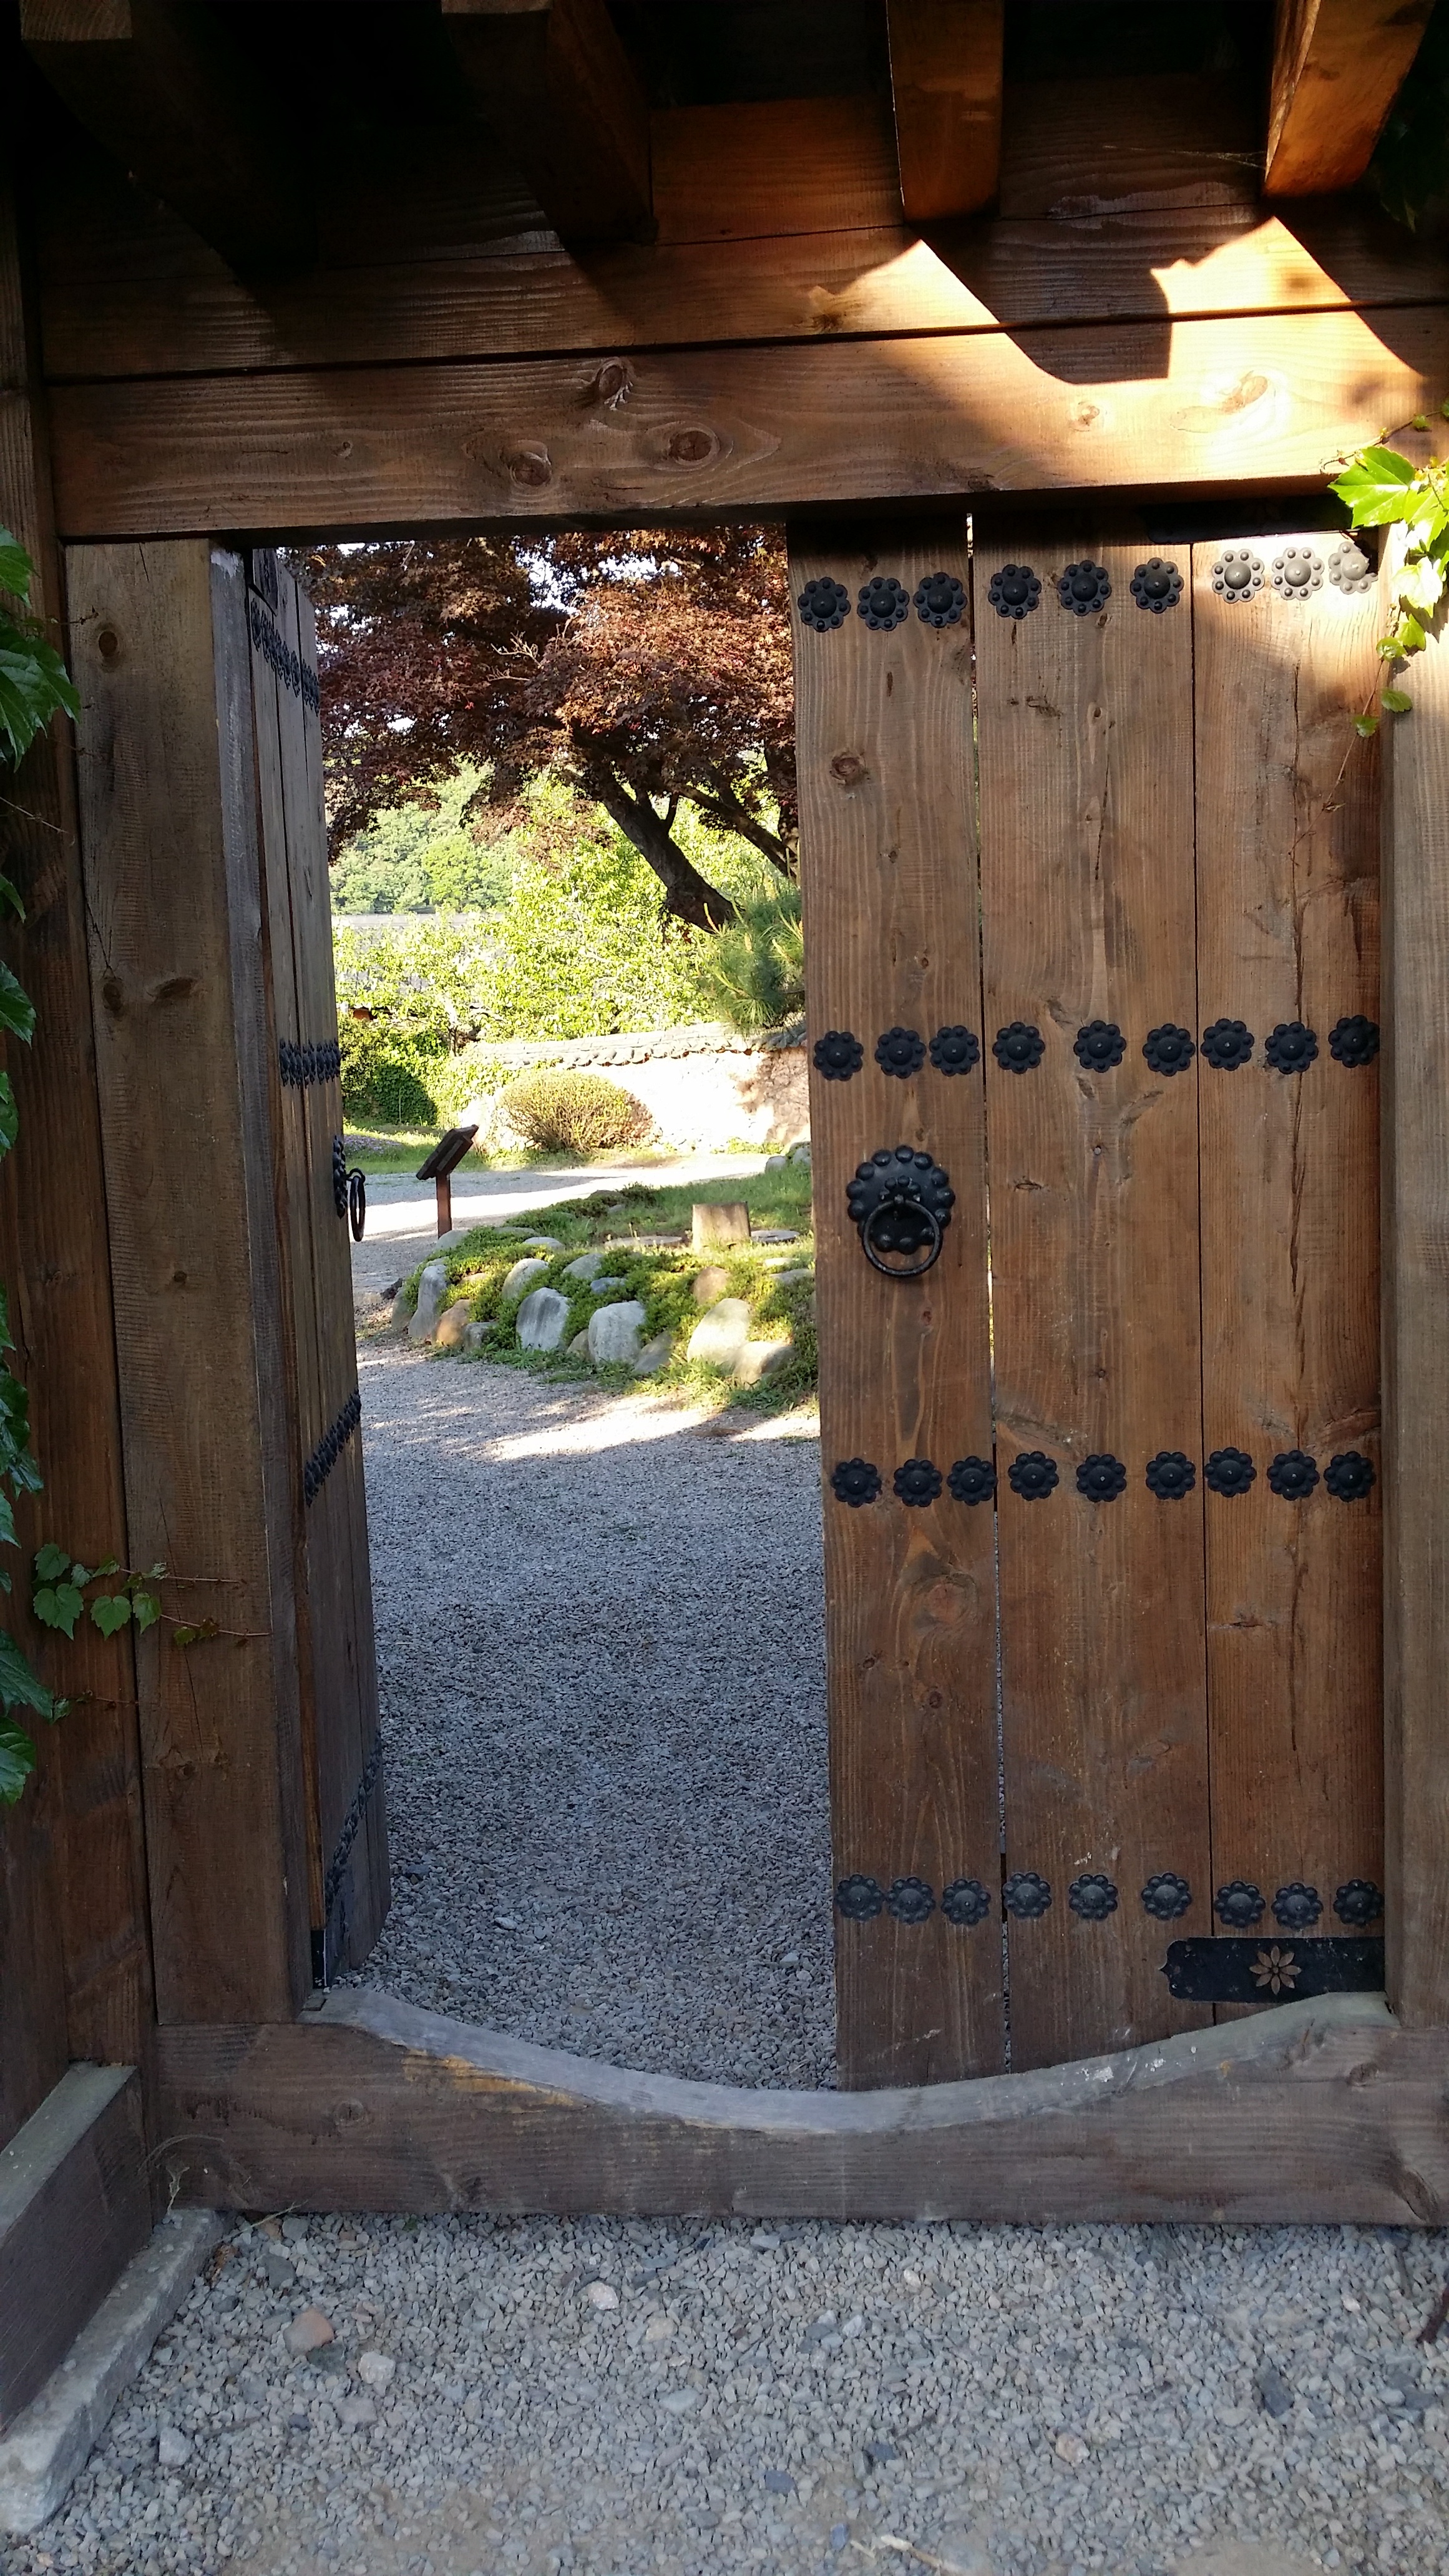
wood, house, home, wall, shed, cottage, backyard, gate, door, wood door, outdoor structure, and tag main page, open main page